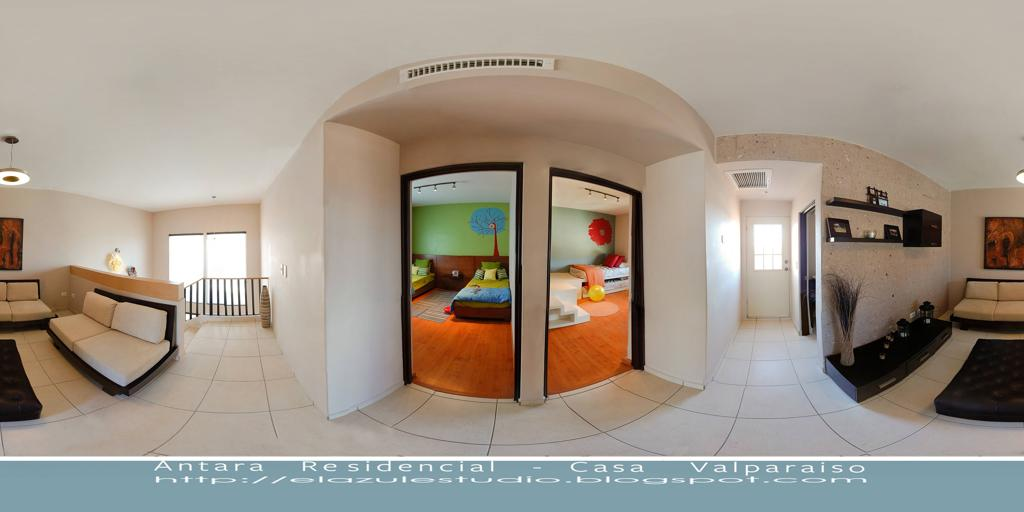
Referred object: The painting on the wall opposite the bedroom door

Referred object: the red circular wall decoration

Referred object: the green bed opposite the red bed